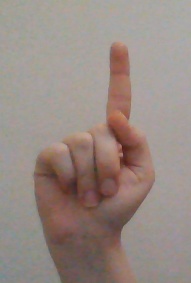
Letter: bb